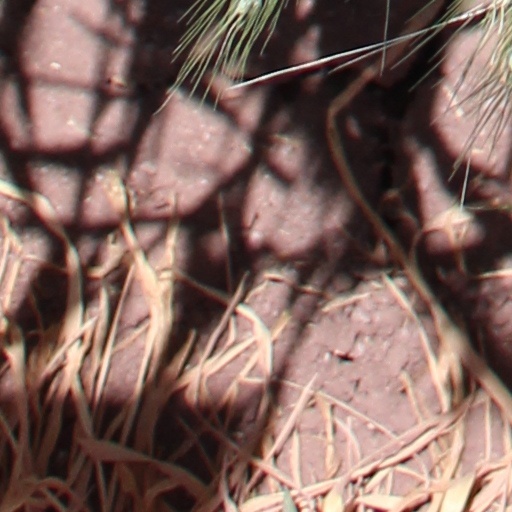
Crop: wheat